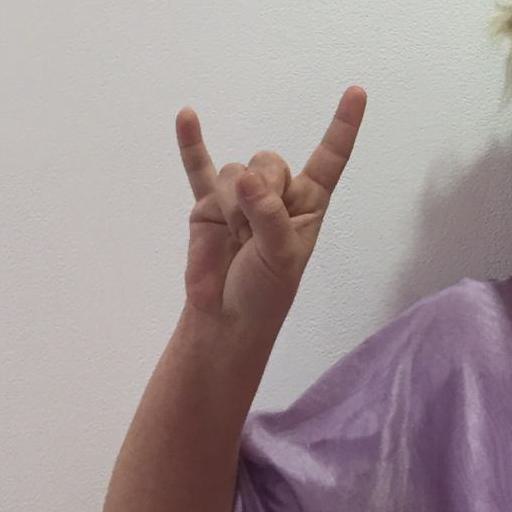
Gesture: rock